Manx Rebellion of 1651

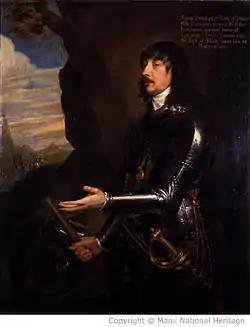
James Stanley, 7th Earl of Derby. Remembered in the Isle of Man as: Yn Stanlagh Mooar ("the Great Stanley").

The ruler of the Isle of Man, James Stanley was in desperate need to improve his financial situation so he could continue to fund his involvement with the Royalists during the English Civil War. In the 1640s he attempted to bolster his finances by reforming inheritance and tenancy laws on the Isle of Man. These changes to the old feudal system of property ownership, commonly termed the "tenure of the straw," were one of the primary grievances for the Manx during the Rebellion of 1651 as it placed additional economic burden on the Manx people who were already strained due to the Civil War. Stanley wanted to abolish this system as it gave tenants perpetual ownership and the right to pass their property to their children without consent of the Earl himself. Stanley complained that "men think their dwellings are their own ancient inheritances, and... dispose thereof without license of the Lord." Due to his growing influence and authority on the Isle of Man, he came to be known as Yn Stanlagh Mooar ("the Great Stanley") in the Manx language.